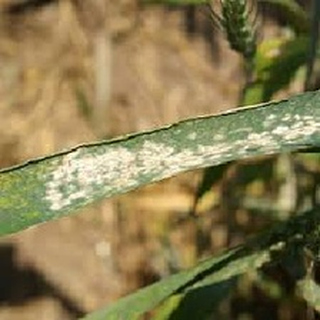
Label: wheat_mildew